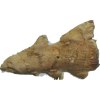
Label: ginger